James Alexander Williamson

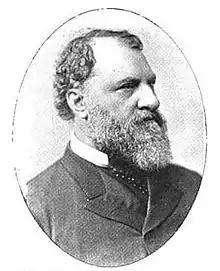
James Alexander Williamson

James A. Williamson (February 8, 1829 – September 7, 1902) was a politician and lawyer who served in the Union army during the American Civil War, rising to the rank of brigadier general. He received the Medal of Honor for his actions at the Battle of Chickasaw Bayou.